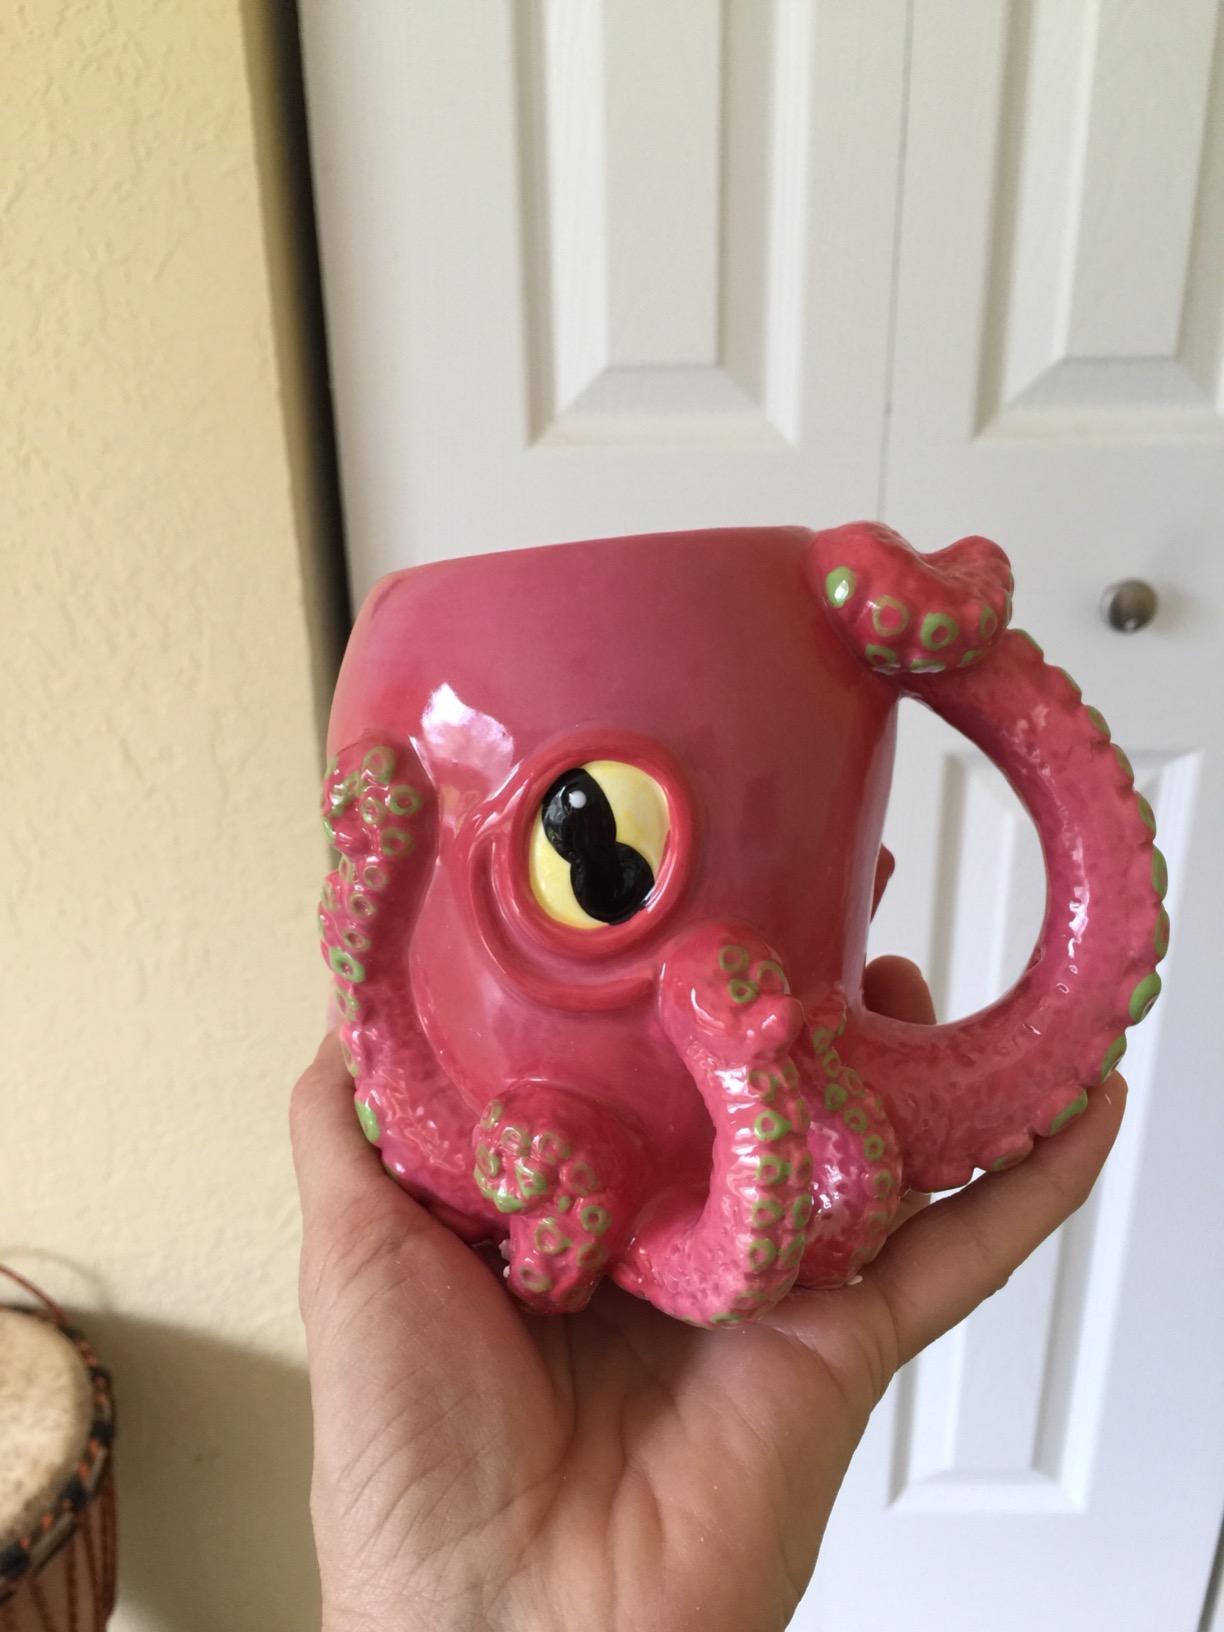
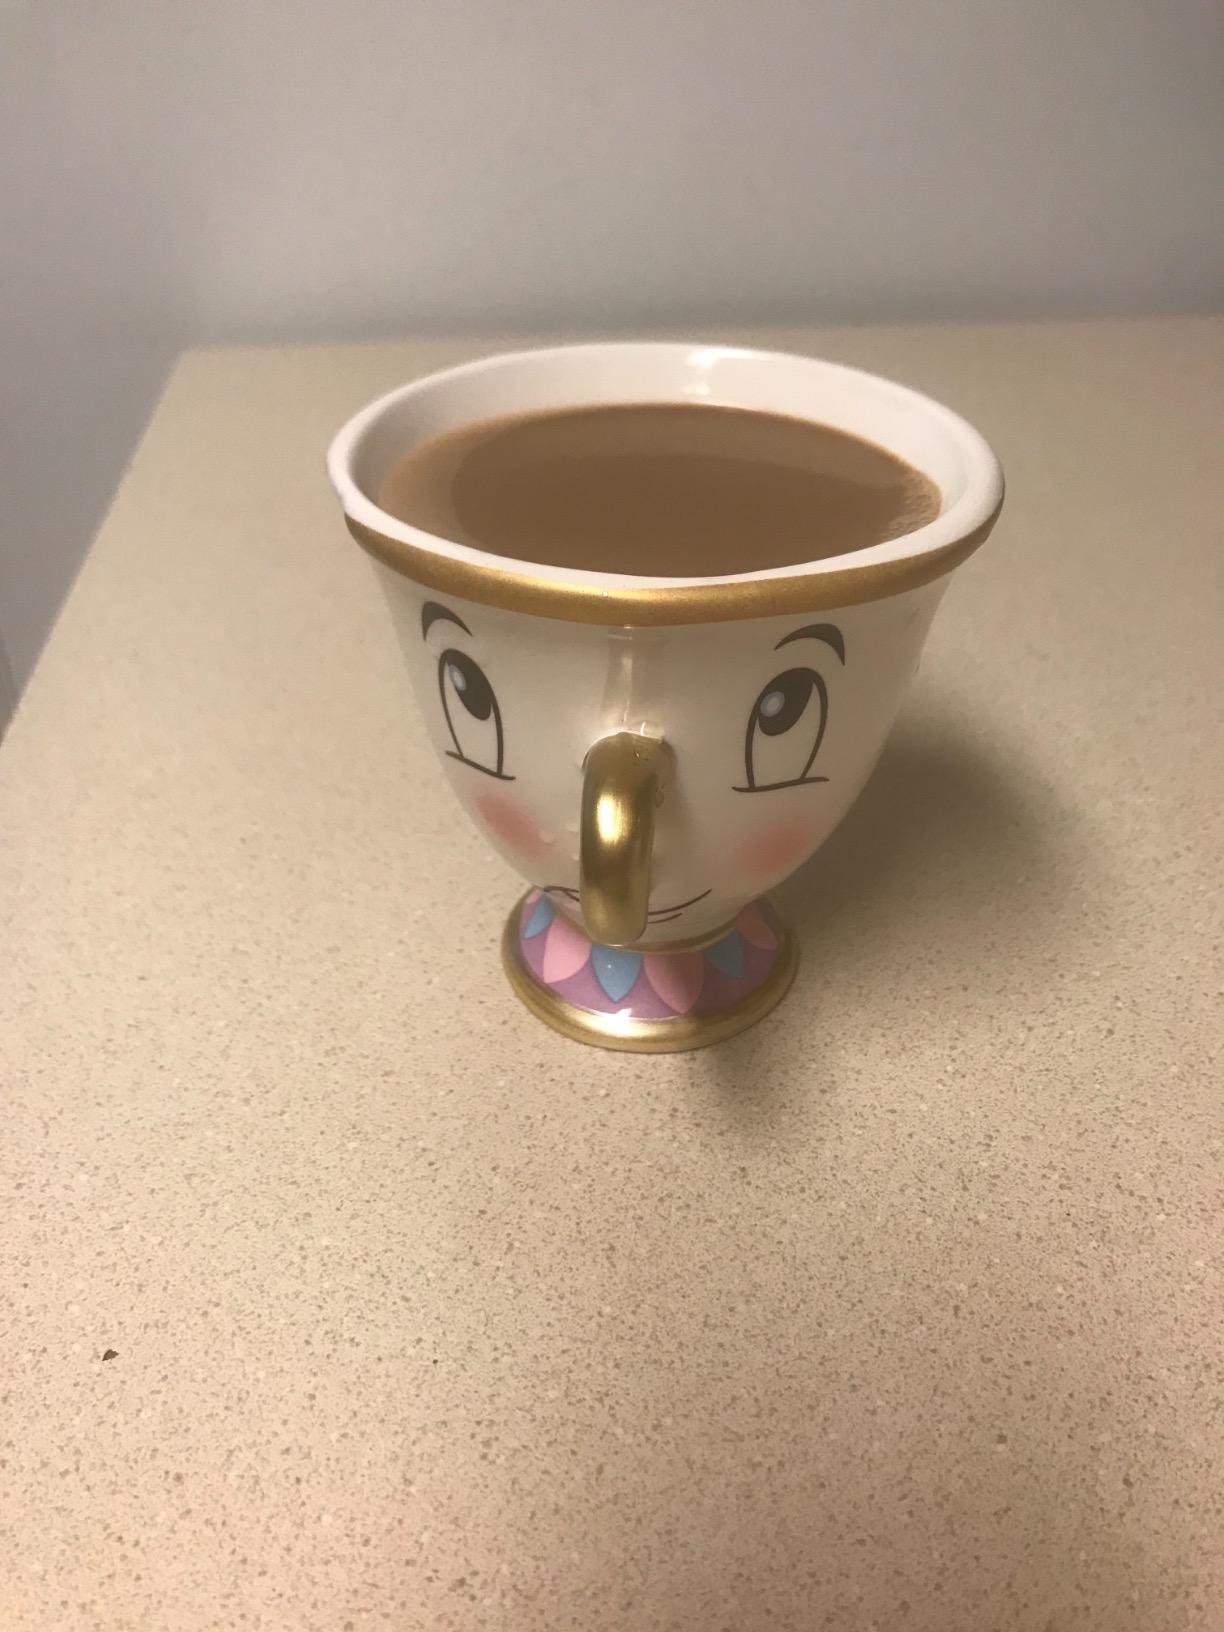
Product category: items_mug
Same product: no